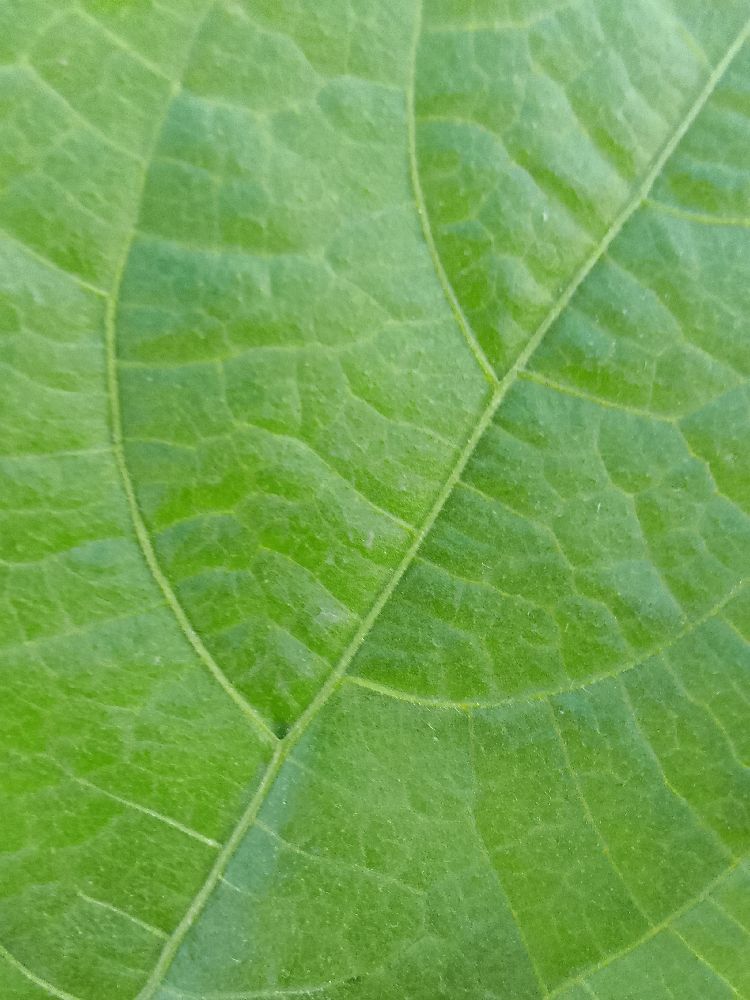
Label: healthy